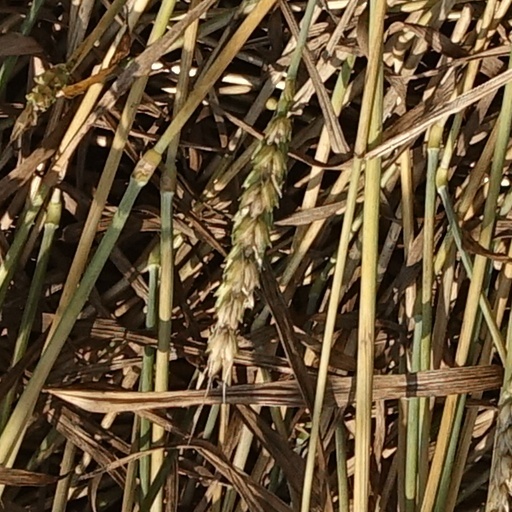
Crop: wheat